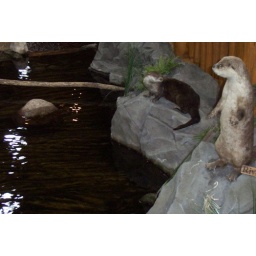
Cabela's stuffed animals. There are live fish in the water below.